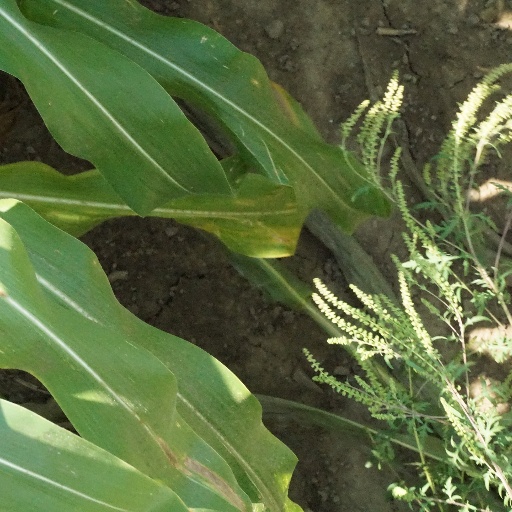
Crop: maize; corn